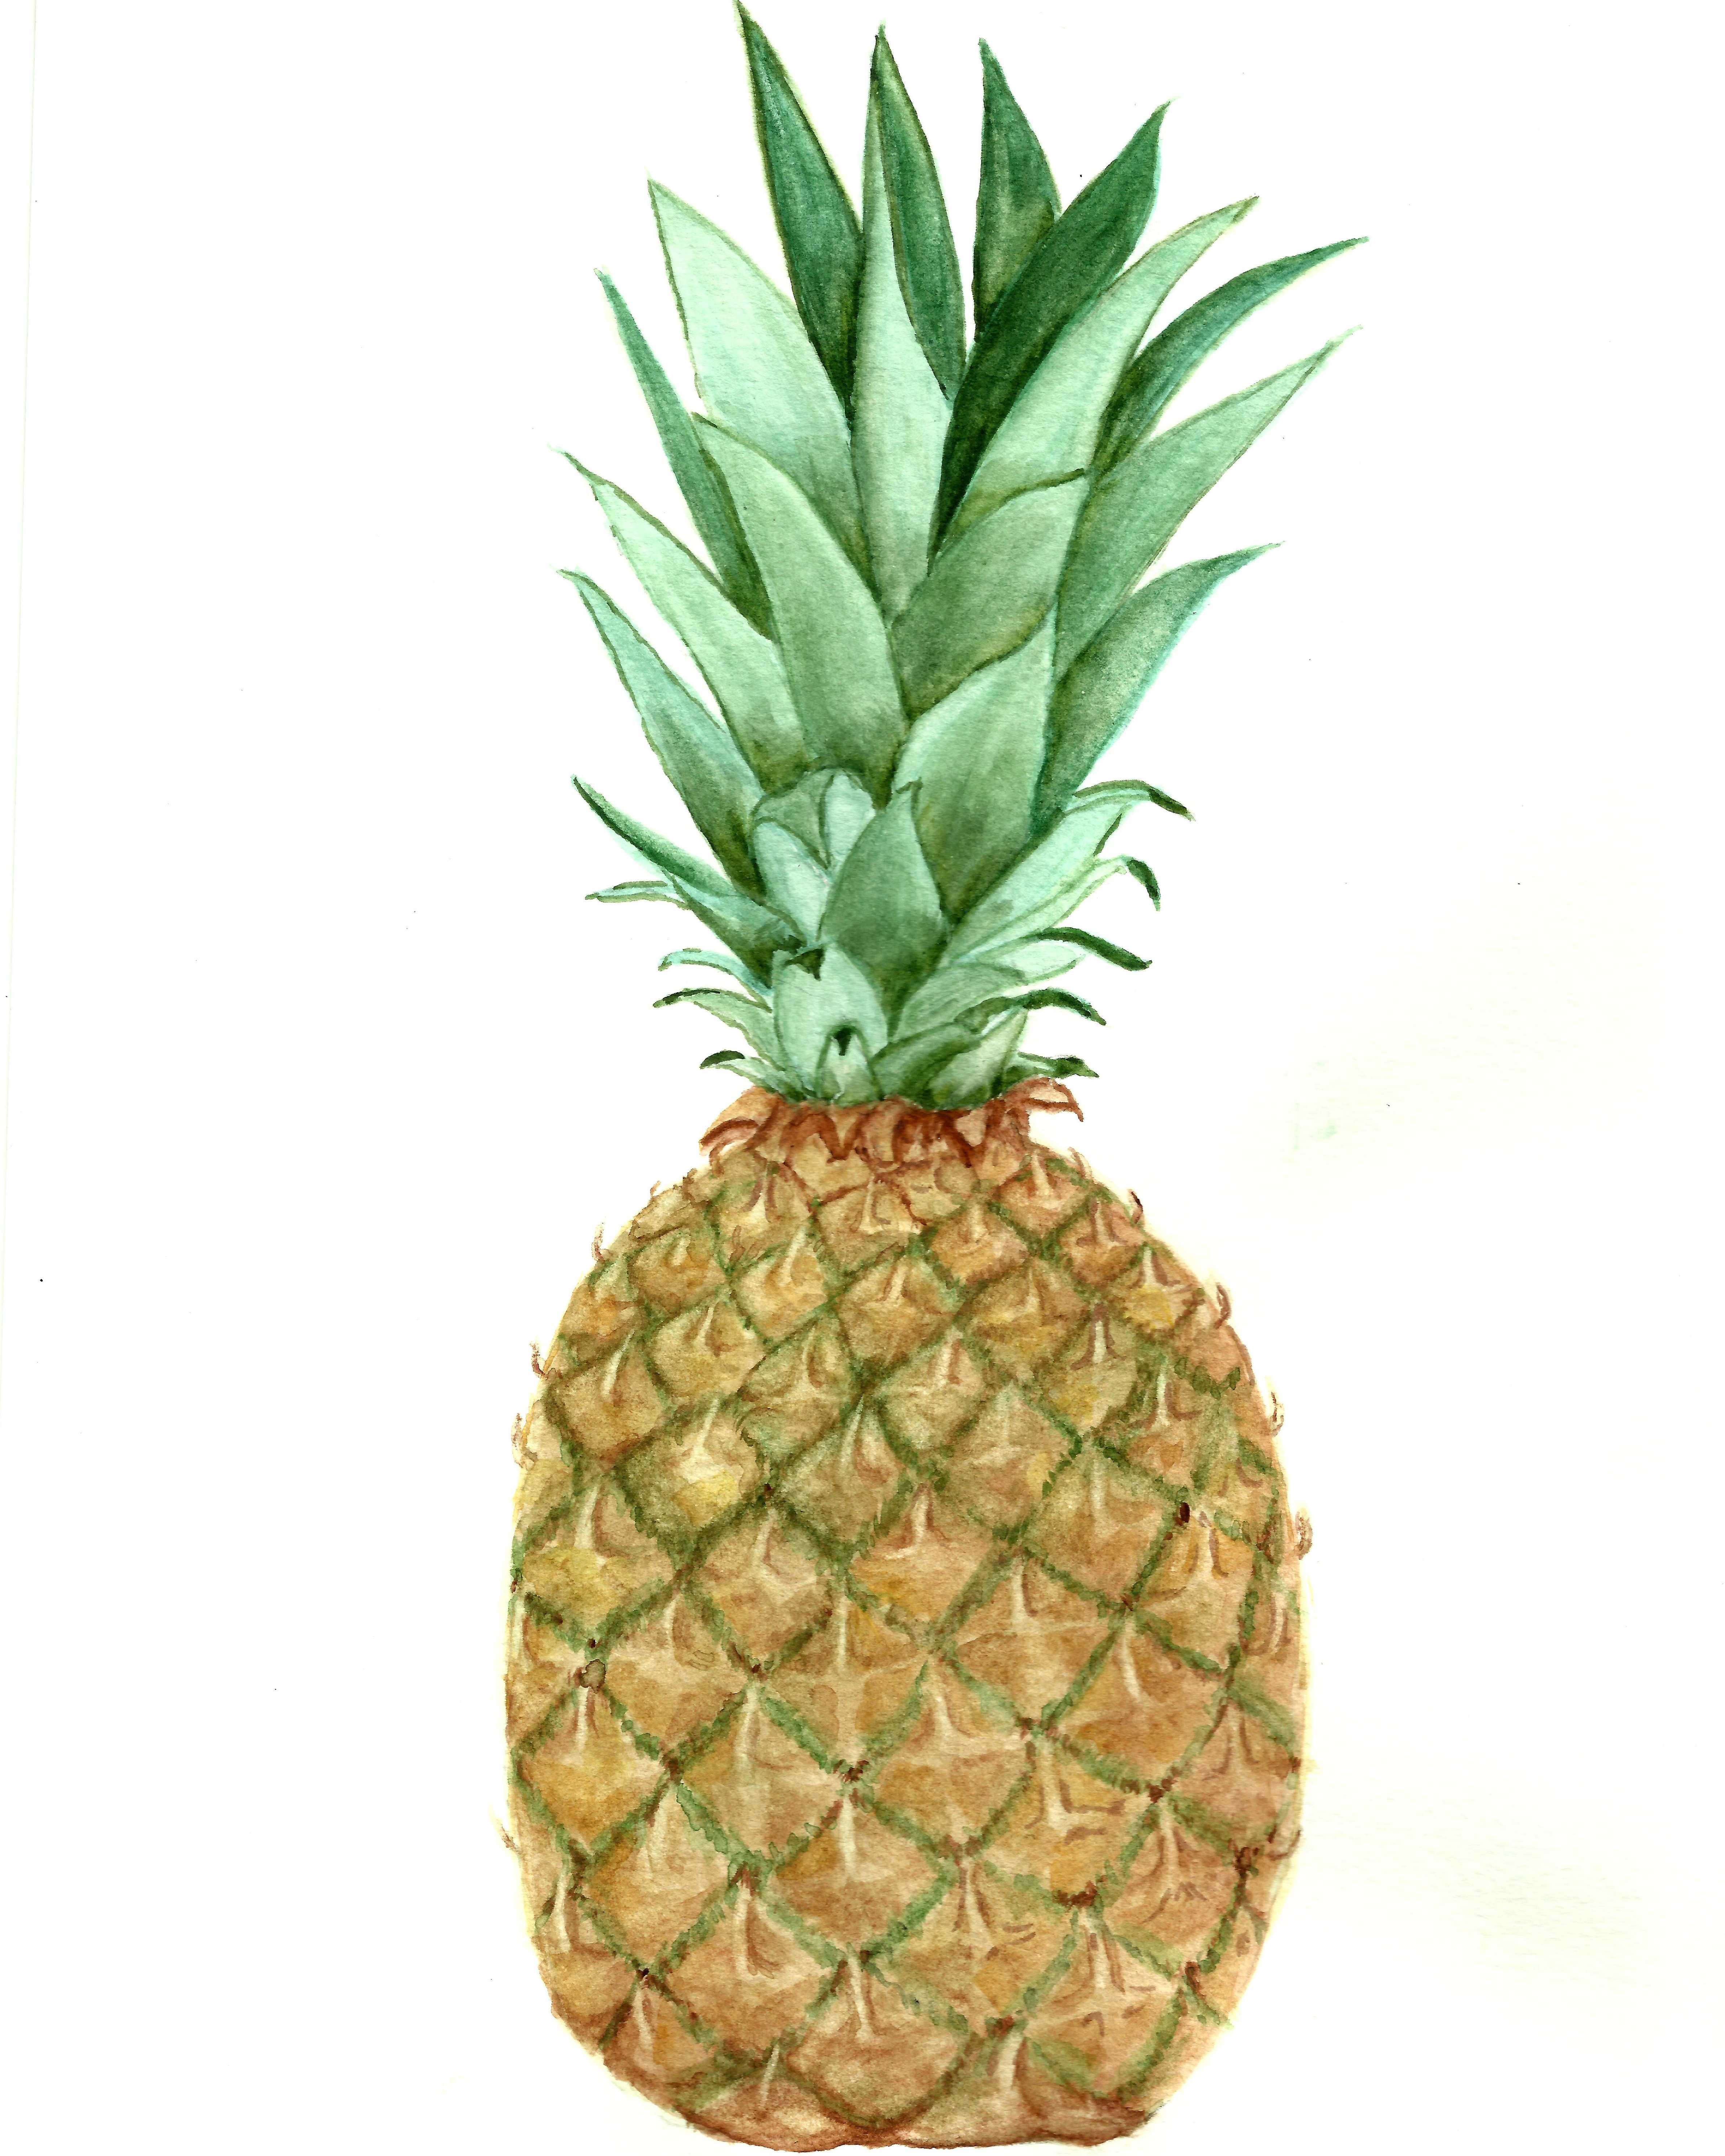
Label: Pineapple